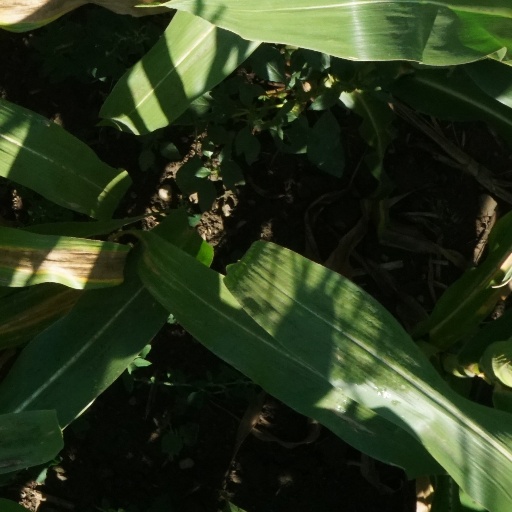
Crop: maize; corn